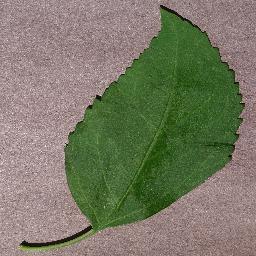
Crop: cherry
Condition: (including_sour)_healthy